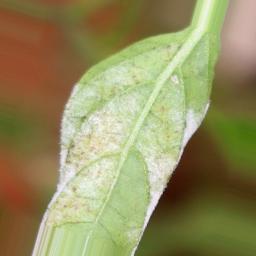
Label: powdery mildew